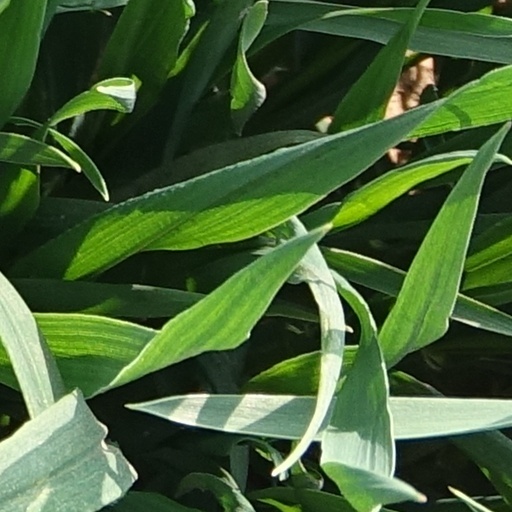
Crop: wheat